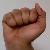
The image shows a hand gesture representing the letter 'A' in Indian Sign Language.